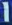
Number: 1